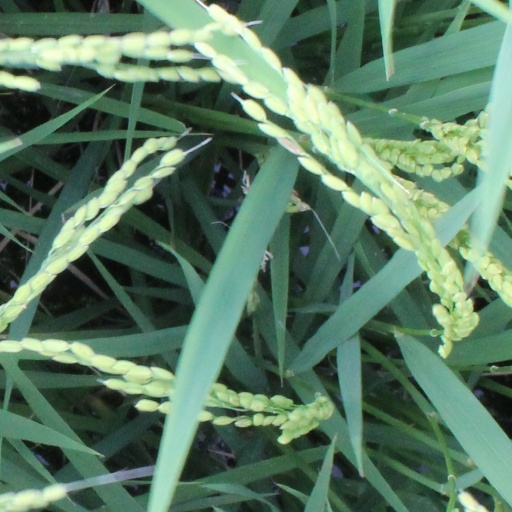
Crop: rice